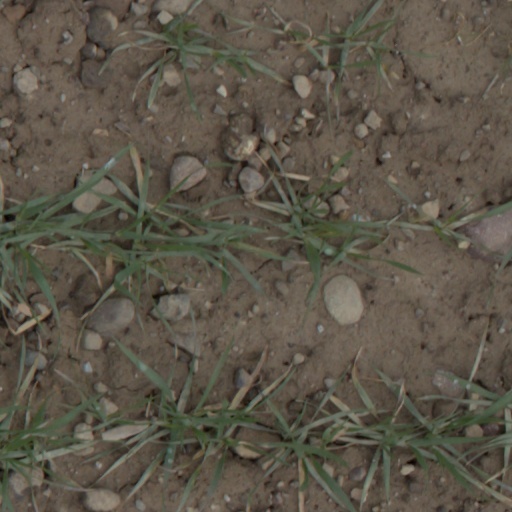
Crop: wheat